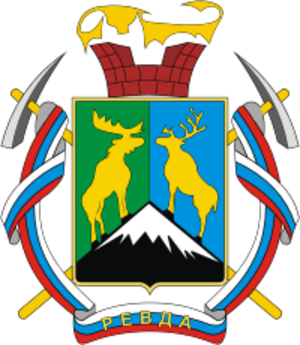
Revda est une commune urbaine de l'oblast de Mourmansk, en Russie. Sa population s'élevait à 7 923 habitants en 2019.